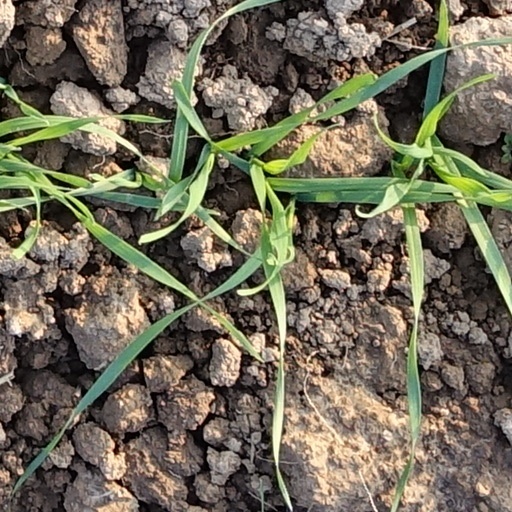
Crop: wheat